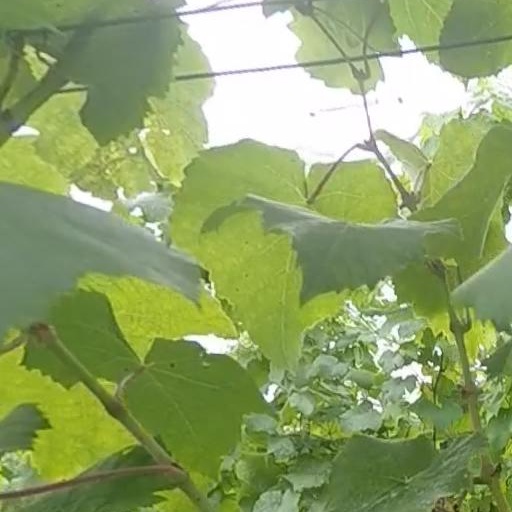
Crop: grape